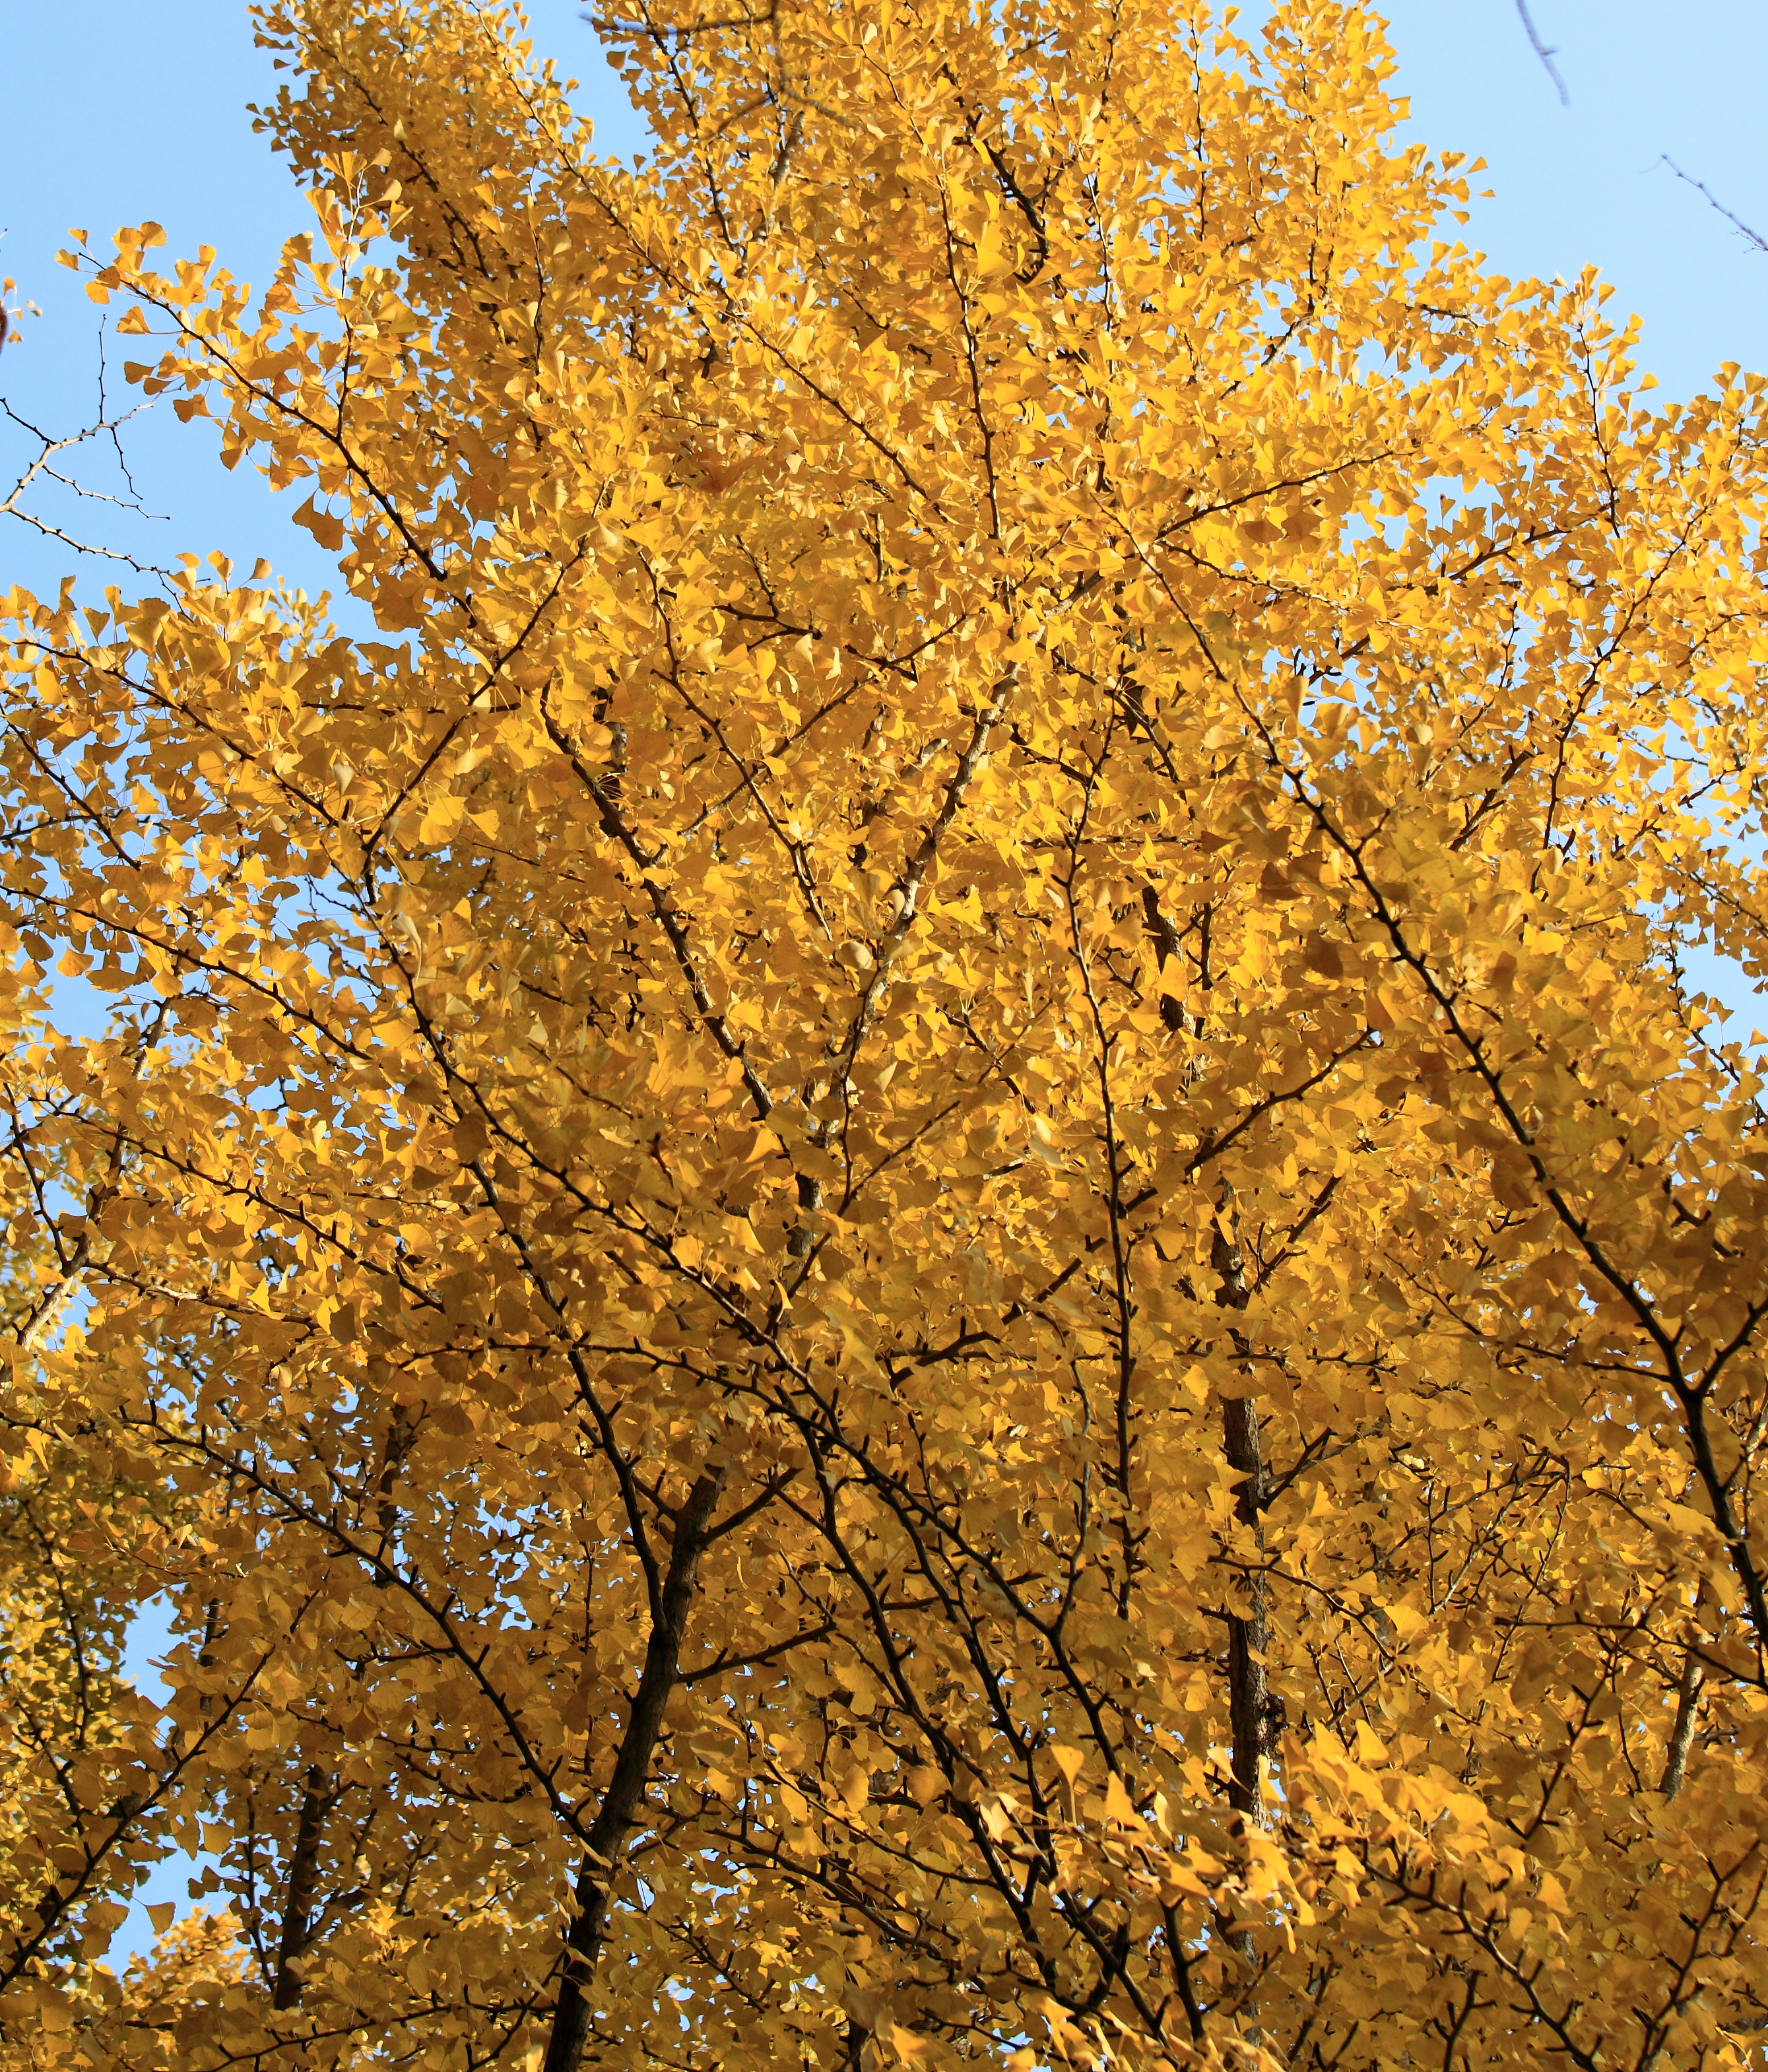
tree, branch, plant, leaf, flower, high, autumn, season, maple tree, cool image, temple, deciduous, nara, 5d, ginkgo, hires, markii, hi, res, resolution, murouji, flowering plant, maidenhair tree, woody plant, land plant